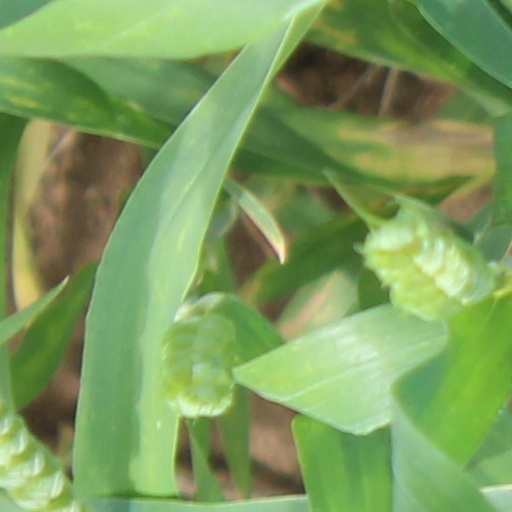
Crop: wheat